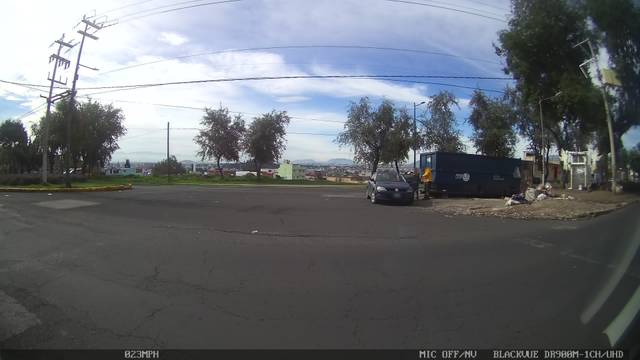
Region: Mexico
Coordinates: 19.298, -99.673